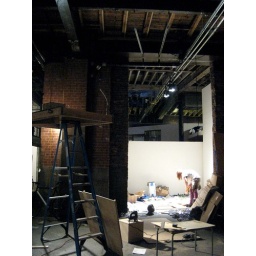
The platform in the foreground got walls and became home to my little jungle! The architect in the background got sleep eventually!